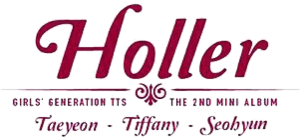
Holler est le second EP du girl group sud-coréen Girls' Generation-TTS, un sous-groupe de Girls' Generation. Il est sorti en version numérique le 16 septembre 2014 et en version physique le 18 septembre 2014 sous SM Entertainment. Il marque la première sortie du groupe après deux ans depuis la sortie de Twinkle en 2012.